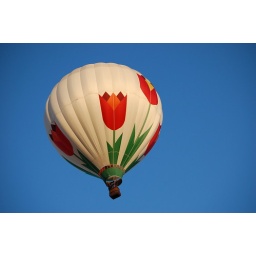
a bouquet in the sky